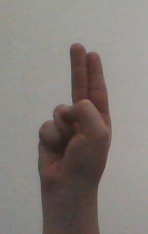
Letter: taa